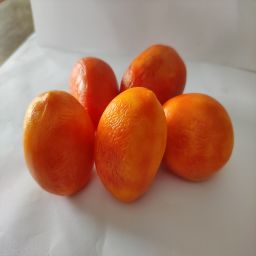
Crop: Tomato
Quality: Ripe